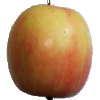
Label: Apple Pink Lady 1